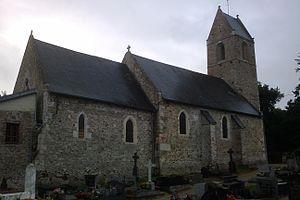
Église Notre-Dame de fr:Montreuil-sur-Lozon
Montreuil-sur-Lozon est une commune française, située dans le département de la Manche en région Normandie, peuplée de 330 habitants.